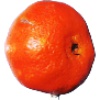
Label: clementine